Memorial Day

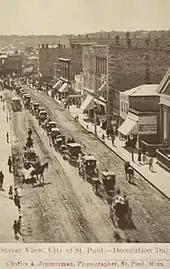
The 1870 Decoration Day parade in St. Paul, Minnesota

The 1863 cemetery dedication at Gettysburg, Pennsylvania, included a ceremony of commemoration at the graves of dead soldiers. Some have therefore claimed that President Abraham Lincoln was the founder of Memorial Day. However, Chicago journalist Lloyd Lewis tried to make the case that it was Lincoln's funeral that spurred the soldiers' grave decorating that followed.